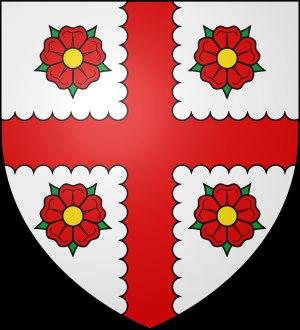
Le clan Aiton ou Ayton est un Clan écossais reconnu comme tel par le Lord Lyon. Cependant, le clan n'a actuellement aucun chef reconnu. Leur siège historique se trouve à Ayton dans les Scottish Borders.